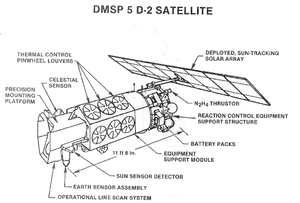
Defense Meteorological Satellite Program ou DMSP est une famille de satellites météorologiques à défilement du Département de la Défense des États-Unis développée pour répondre aux besoins militaires. Une cinquantaine de ces satellites météorologiques ont été placés sur une orbite polaire entre 1962 et 2014. Au fur et à mesure des progrès techniques le programme a donné naissance à onze séries distinctes de satellites d'une sophistication et d'un cout croissant. Plusieurs tentatives de fusion avec le programme civil équivalent développé par la NASA et la NOAA aboutissent en 1994 à la mise sur pied du programme commun NPOESS mais celui-ci victime de surcouts est arrêté en 2010 avant d'avoir abouti. Un satellite DMSP a été lancé en 2014 mais le programme est arrêté et n'a pas de successeur officiel à cette date.